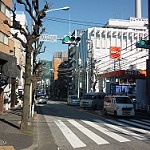
Label: street